Ajodhya Hills

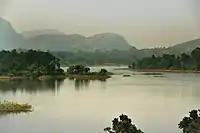
Murguma Dam /Reservoir

During Mughal times the area was a part of Bengal Subah. Later on after defeat of Mughals, the area became a part of Manbhum district under the British Raj. After the independence the area became a part of Bihar state. After states were reorganised in mid fifties the area came under West Bengal.